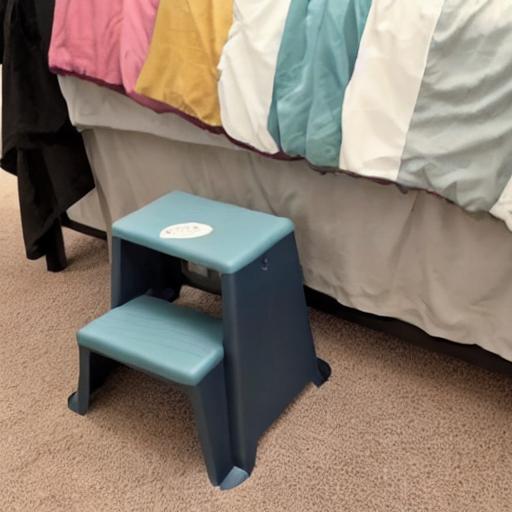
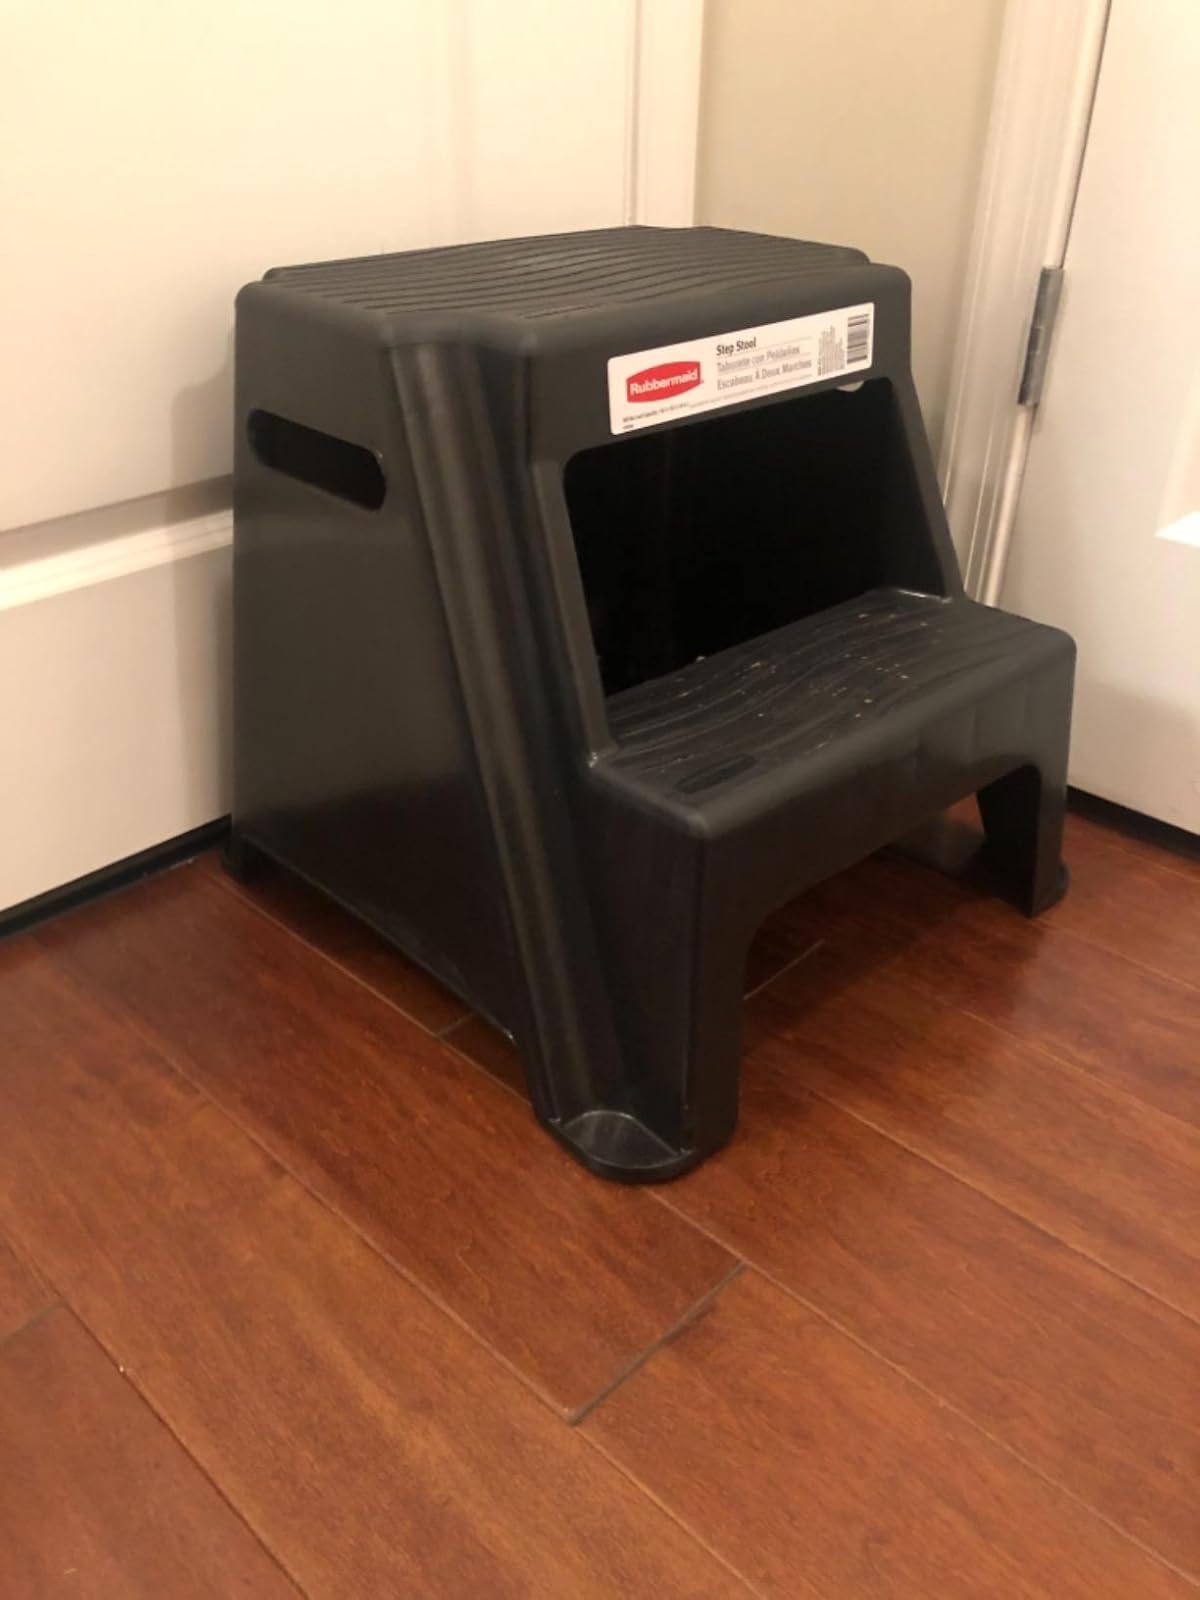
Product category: stool
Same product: no